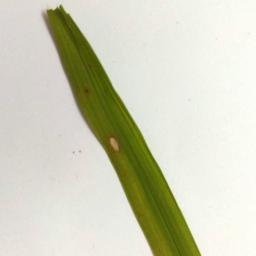
Label: Rice___Leaf_Blast